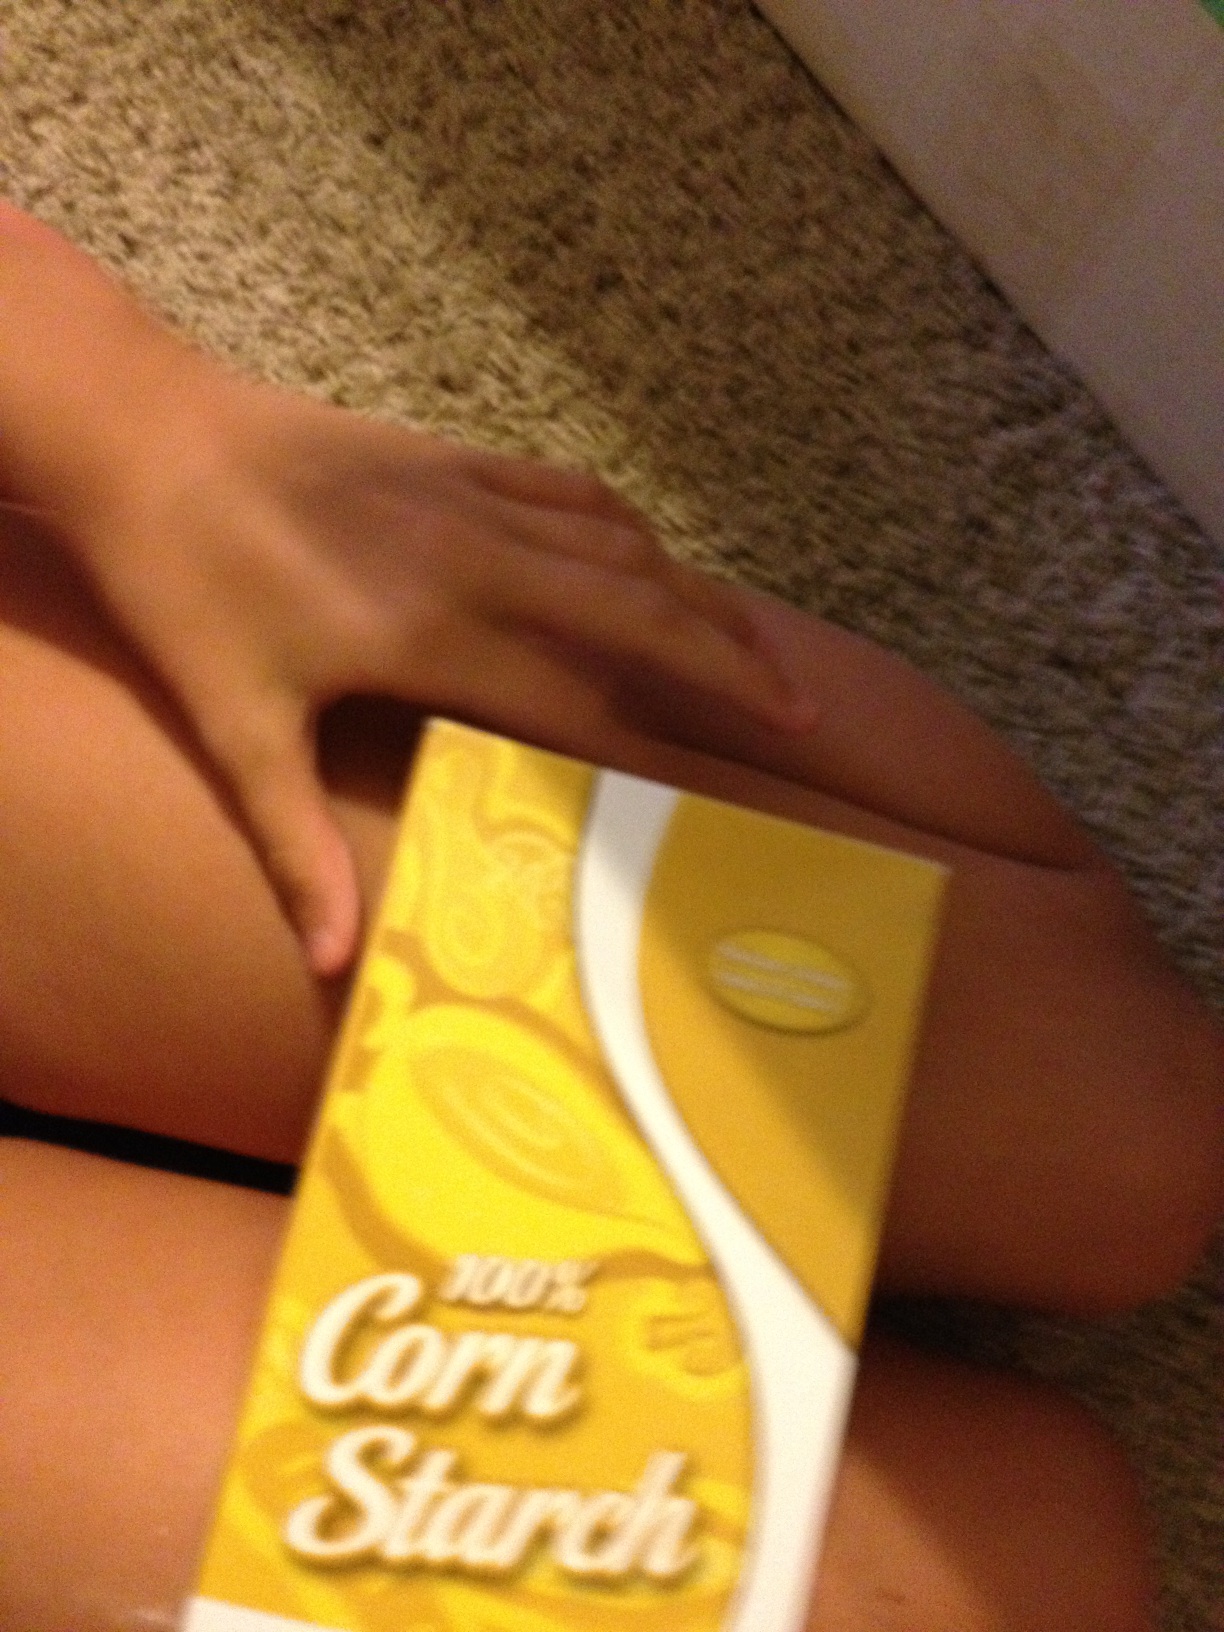Question: What is this product?
Answer: corn starch